Damnation Alley (film)

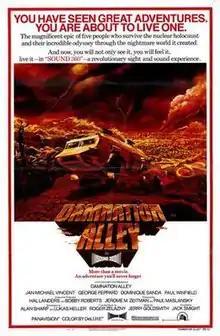
Original theatrical release poster

Damnation Alley is a 1977 American post-apocalyptic film directed by Jack Smight, loosely based on the 1969 novel of the same name by Roger Zelazny. The original music score was composed by Jerry Goldsmith, and the cinematography was by Harry Stradling Jr. The film starred George Peppard, Jan-Michael Vincent, Dominique Sanda, Paul Winfield and Jackie Earle Haley. Poorly received with critics and audiences, it has since achieved a cult following.